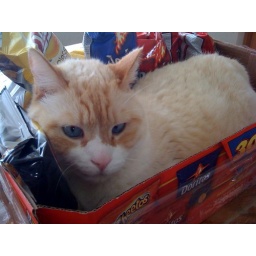
Because the cat likes to sleep in the most uncomfortable places...like. in the Costco sized box of chips. He likes his Cheeto pillow.